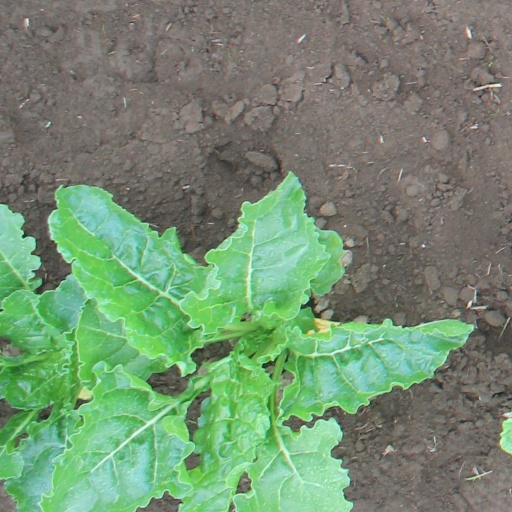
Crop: sugar beet